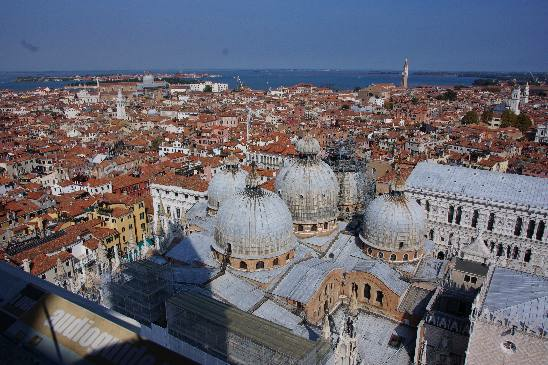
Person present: No